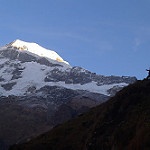
Scene: Outdoor